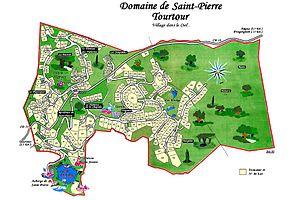
Département du Var, Le Domaine de Saint Pierre s'étend sur les communes de Tourtour et Ampus. Plan général du Domaine affiché sur le bâtiment de la régie d'accueil, permettant au public de s'orienter dans ce vaste ensemble immobilier de 130 hectares
Tourtour est une commune française située dans le département du Var, en région française Provence-Alpes-Côte d'Azur.
Le Domaine Saint-Pierre de Tourtour est un hameau particulièrement important, à cheval sur les communes de Tourtour et Ampus dans le Var.